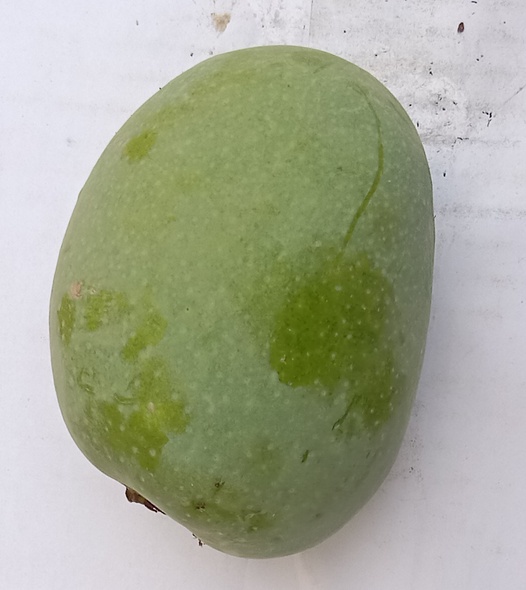
Mango variety: Anwar Ratool